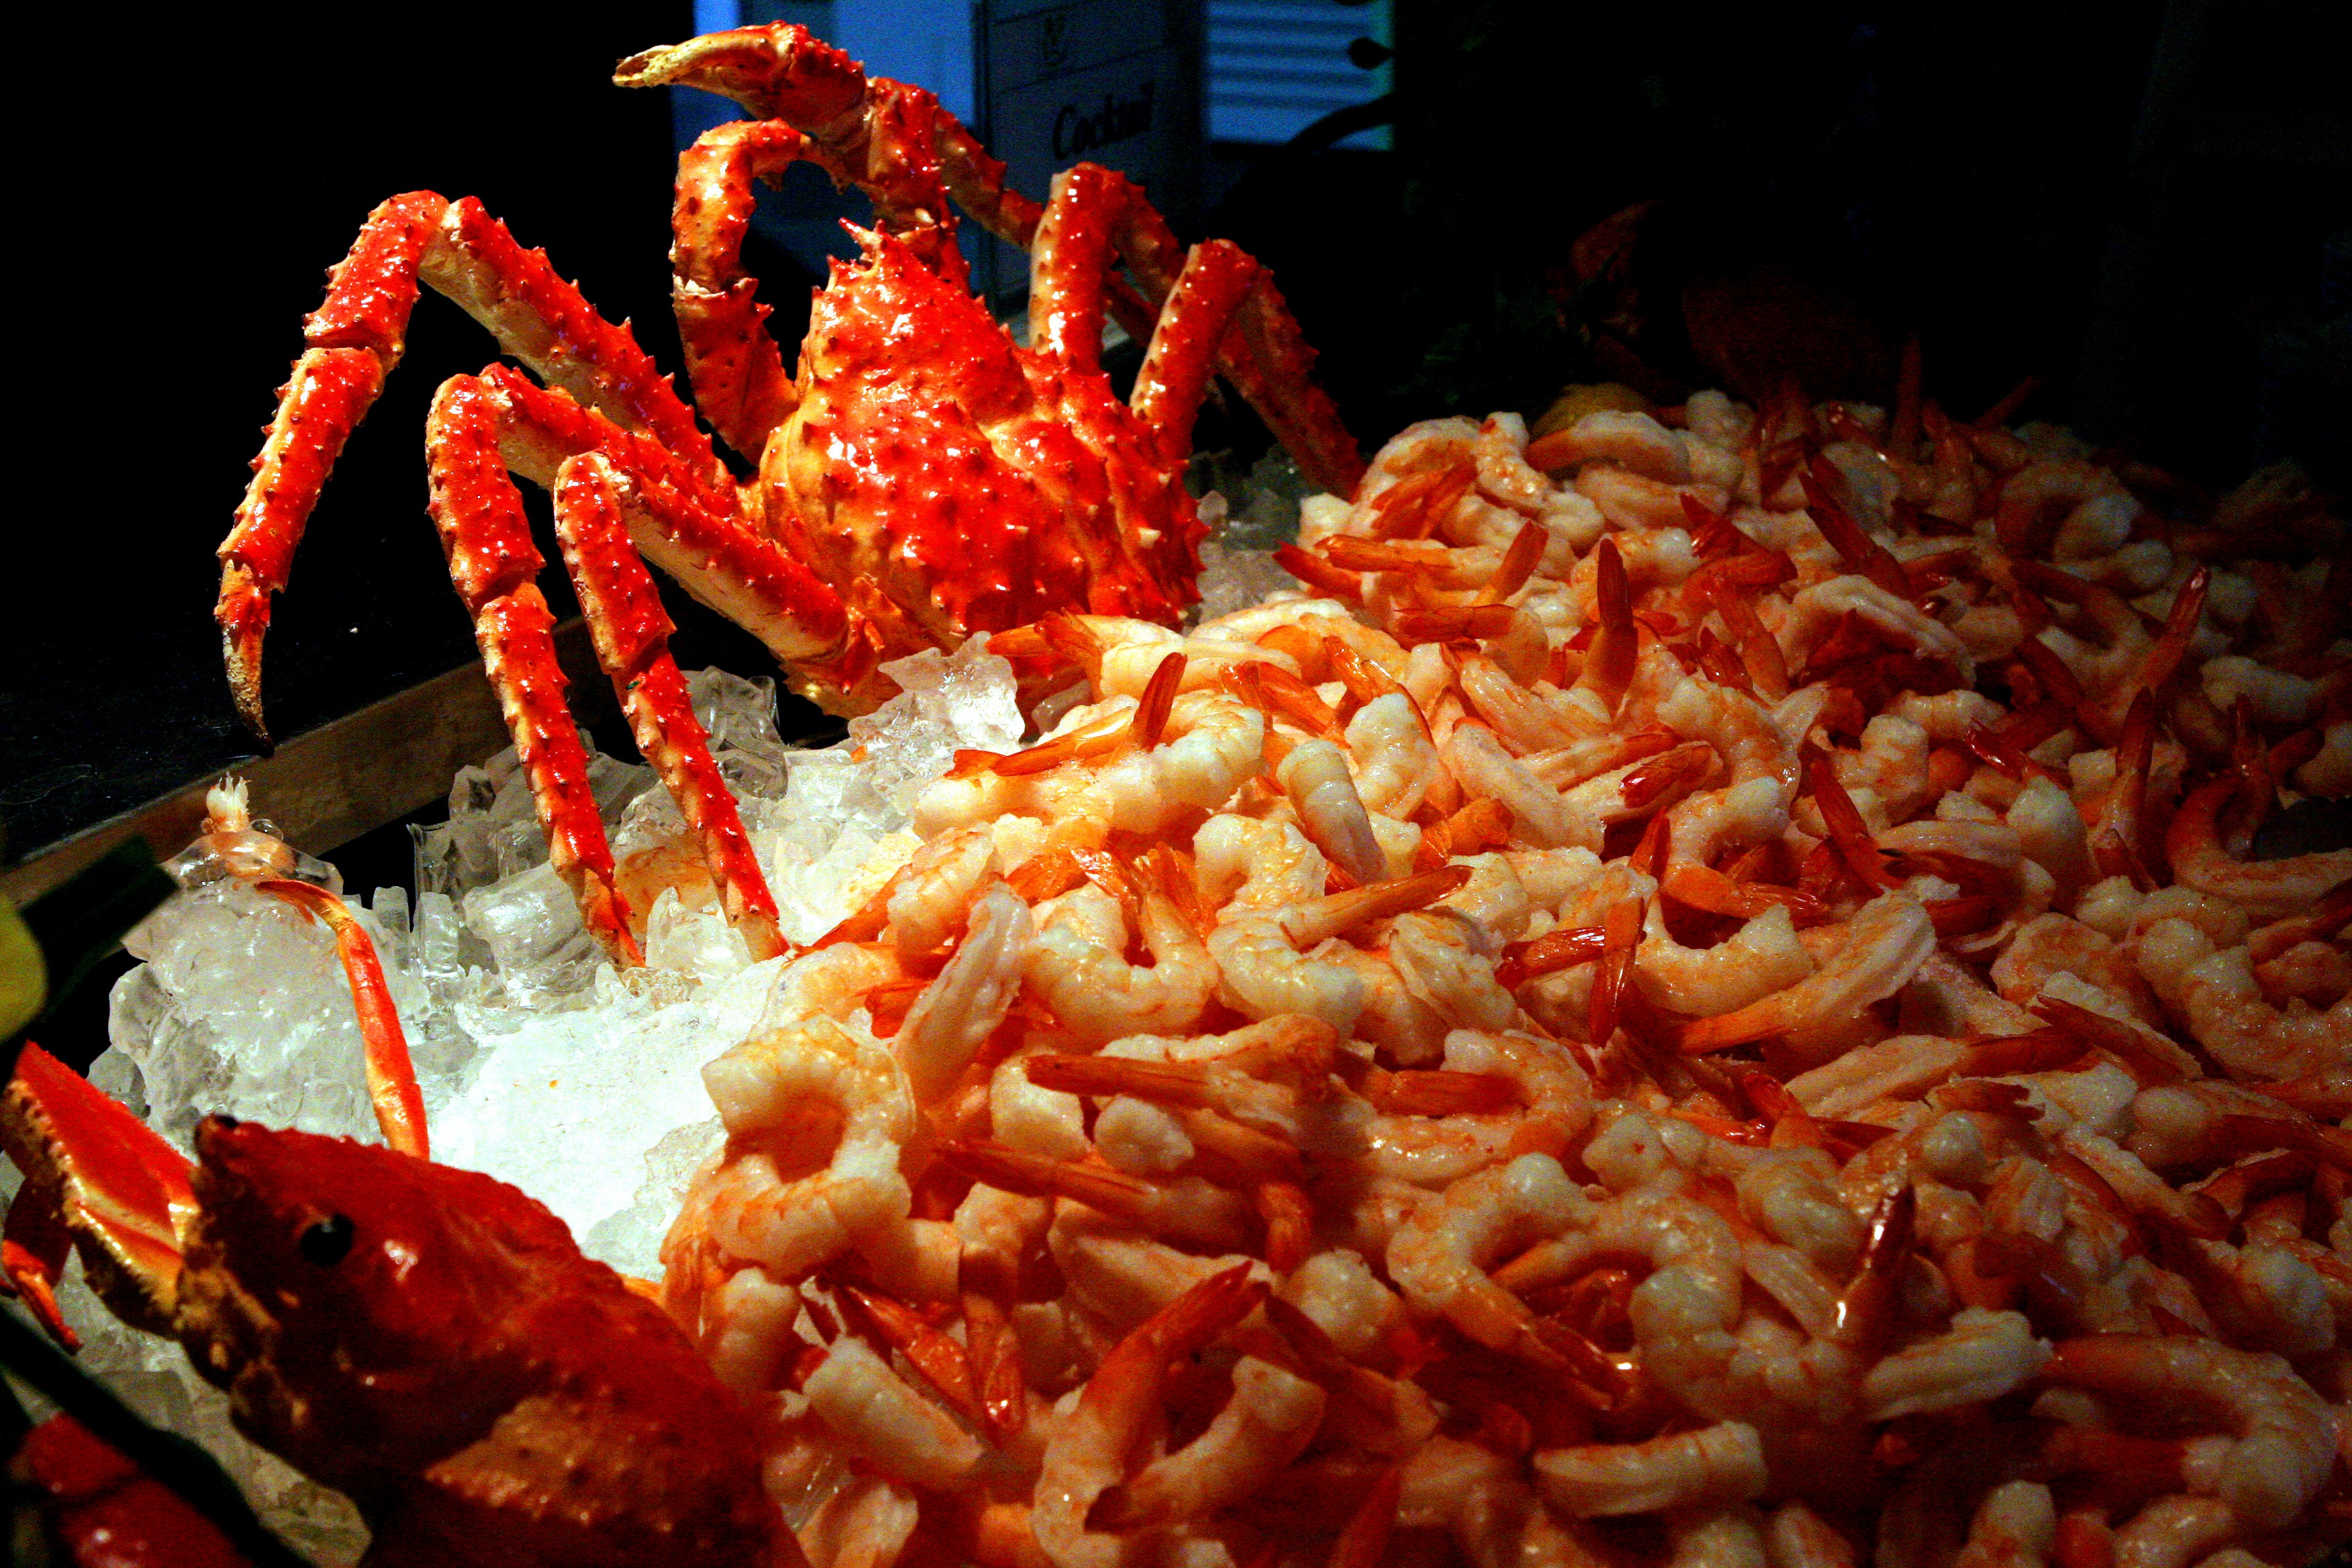
restaurant, dish, food, seafood, fish, cuisine, shellfish, crab, shell, invertebrate, crustacean, eating, king crab, decapoda, animal source foods, spiny lobster, seafood boil, crab pinchers